East Nusa Tenggara

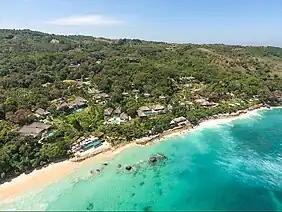
A resort along Nihiwatu Beach

Located in the east of Lesser Sunda Islands, East Nusa Tenggara faces the Indian Ocean in the south and the Flores Sea in the north. This province borders East Timor ("Timor-Leste") in the western part of Timor island, and is also close to the province of West Nusa Tenggara ("Nusa Tenggara Barat") and the province of Maluku.